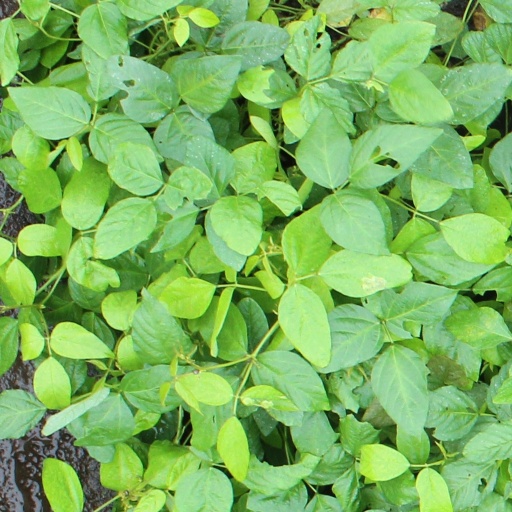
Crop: soybean